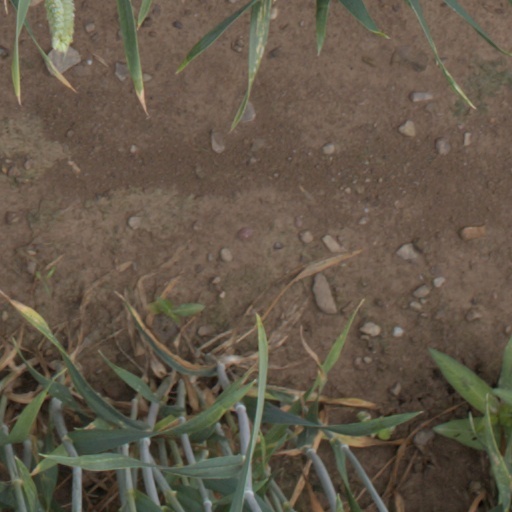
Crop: wheat